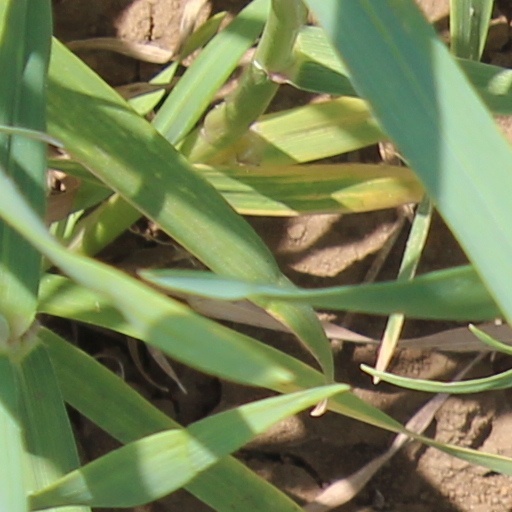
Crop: wheat